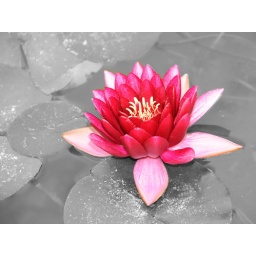
DSC_0490 A water lily - colour in a black and white world